Strand-on-the-Green

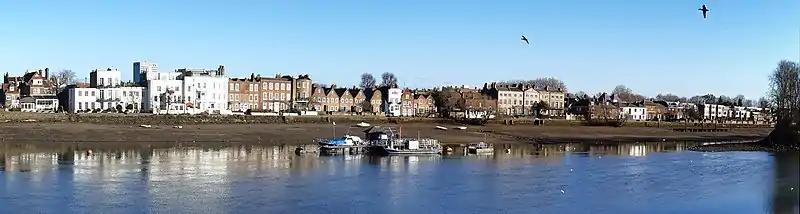
Strand-on-the-Green panorama above Oliver's Island. The Bell and Crown pub is on the left.

Pier House Laundry, occupying much of the western end of Thames Road (between Spring Grove and Hearne Road) was built by 1860, becoming one of London's largest laundries; it closed in 1973. In 2016, a fire badly damaged offices in the building. After Fuller, Smith & Turner sold Chiswick's Griffin Brewery in 2019, they moved their registered office to the refurbished building.